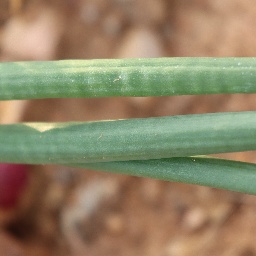
Label: healthy